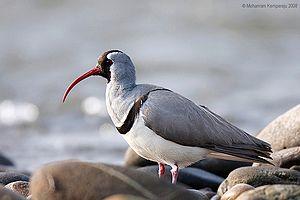
Le Bec-d'ibis tibétain est une espèce d'oiseaux de l'ordre des Charadriiformes, l'unique représentante du genre Ibidorhyncha et de la famille des Ibidorhynchidae.